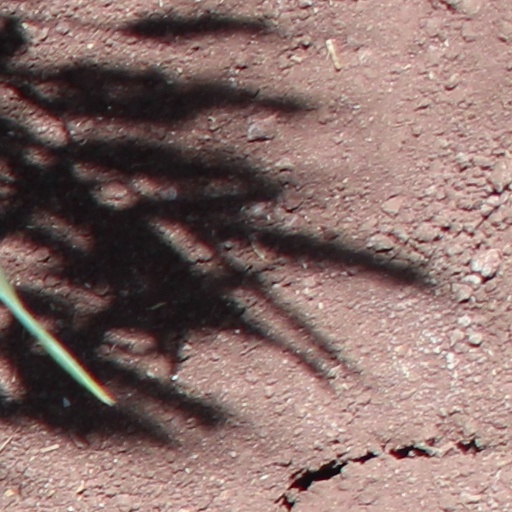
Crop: wheat